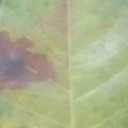
Label: Leaf_rust